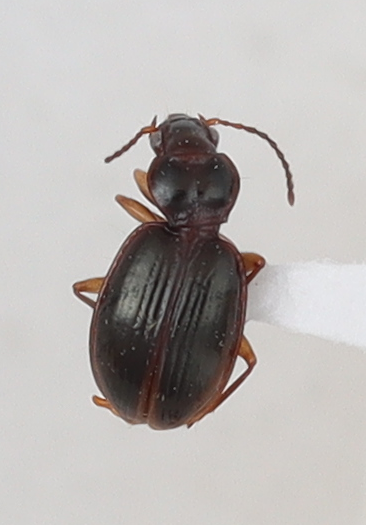
Scientific name: Mecyclothorax konanus
Plot: 14
Trap: E
Collected: 20200901